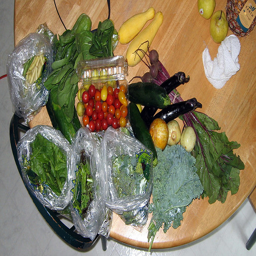
A wooden table topped with different types of vegetables.
Several type of vegetables and greens sitting on a table.
A collection of fresh fruits and vegetables on a table.
A wide variety of fresh vegetables atop a round wooden table.
Many vegetables have been placed on a wooden board.